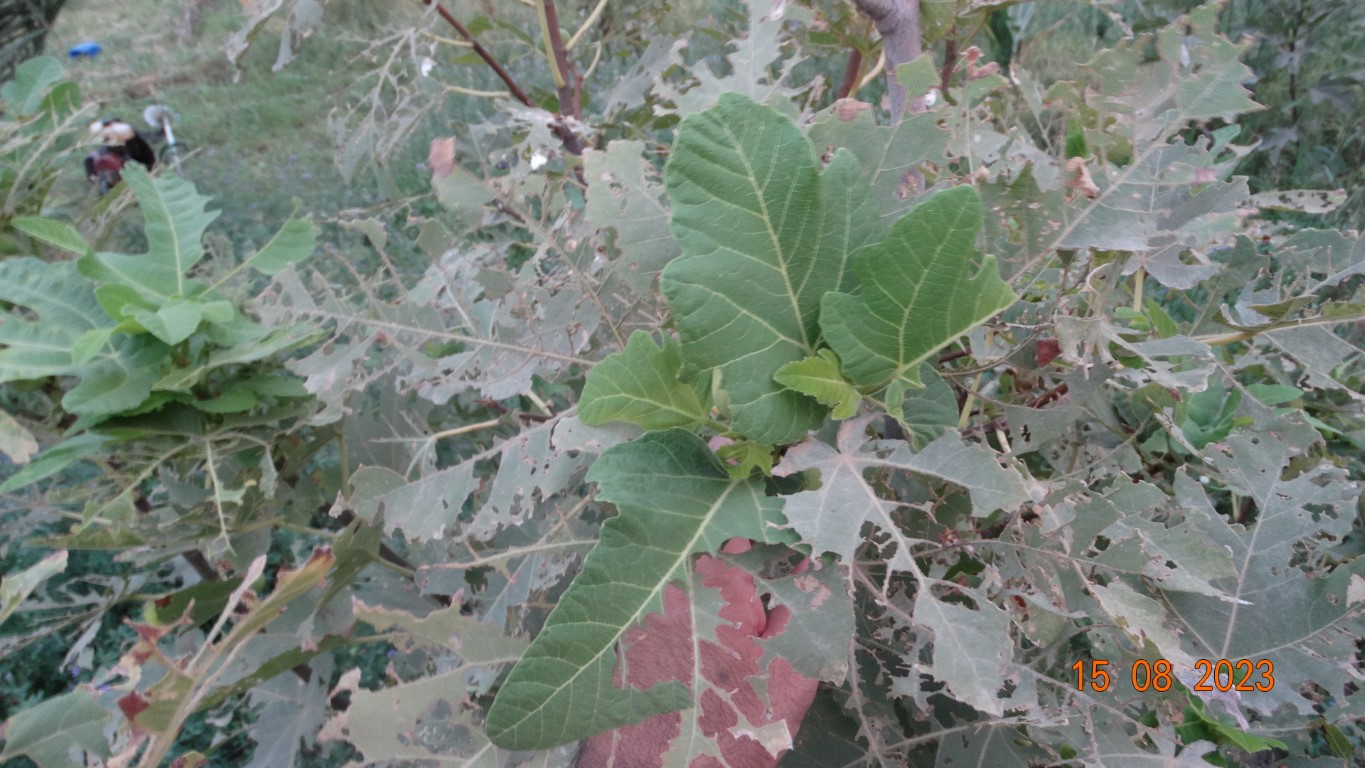
Label: infected